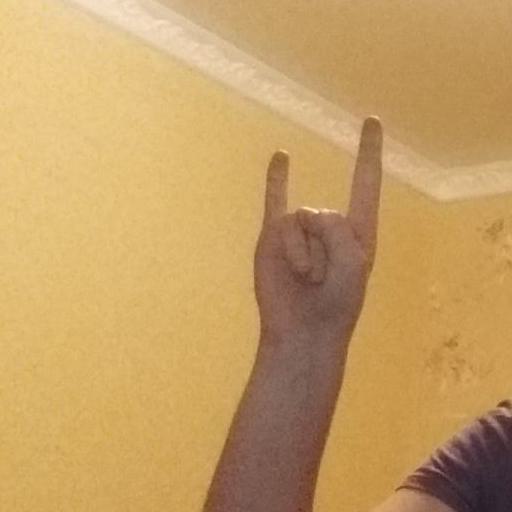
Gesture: rock